Primate sociality

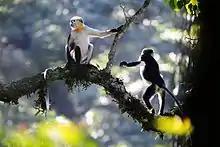
Tonkin snub-nosed monkeys ("Rhinopithecus avunculus")

Multilevel societies, sometimes referred to as hierarchical or modular societies, are the largest and most complex form of primate social organisation. Social stratification of these societies is discrete and has at least one stable core unit. Typically, multilevel societies are composed of between two and four levels of social structures: one-male units (OMUs, or harems) nested within clans, which are nested within bands, which are nested within a troop. OMUs are composed of a single-male breeding unit (a leader male), several females, and may even have a follower male. Similar to the resident male of a one-male-multi-female group, the OMU leader male is susceptible to takeovers by outside adult males. In some species, there is an additional level to the society: clans. The clan level is nested between the OMU and the band level. Clans consist of OMUs and of all-male units (AMUs) of bachelor males (either kin-related or not). Finally, a band is a coalesced grouping of OMUs who routinely sleep and forage together. The troop is a temporary aggregation of bands who might also forage or sleep in the same sites depending on environmental constraints.